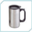
Label: cup